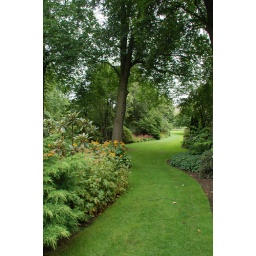
Palace of Holyroodhouse - Bright green grass and flowers in the garden